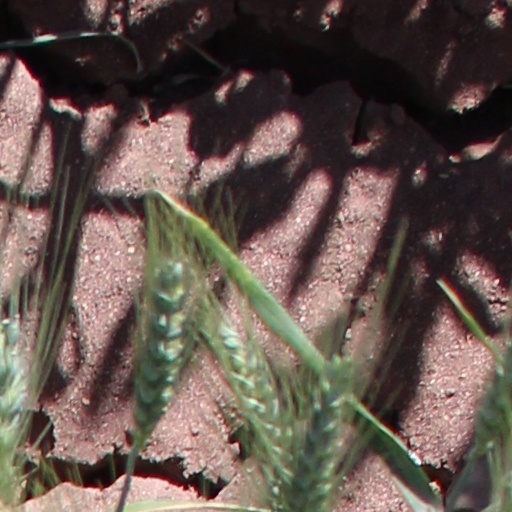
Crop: wheat